Marie Tempest

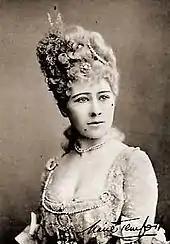
Tempest in "Dorothy", 1886

In 1889 Tempest was a replacement player in the title role of Cellier and Stephenson's "Doris", brought in to save the flagging show. The next year, in 1890, she created the role of Kitty Carol in "The Red Hussar" in London and then in New York. She then toured the United States and Canada for a year with the J. C. Duff Comic Opera Company in operas including "Carmen", "Manon", "Mignon", "The Bohemian Girl" and "The Pirates of Penzance". She returned to Broadway for the next three years in numerous productions including "The Tyrolean", "The Fencing Master" by Reginald De Koven and Harry B. Smith, and "The Algerian". During this period she was considered one of the few rivals of Lillian Russell. An American critic wrote in 1894, "Miss Tempest combines a voice of extraordinary pitch and sweetness with the dramatic fervor of an emotional actress to a greater degree probably than any other prima donna now upon the English speaking stage".